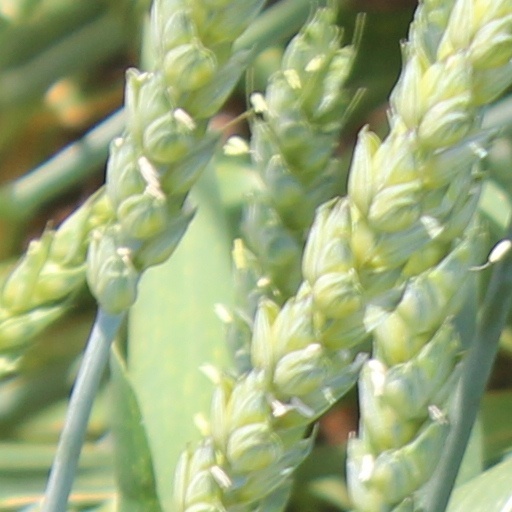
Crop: wheat